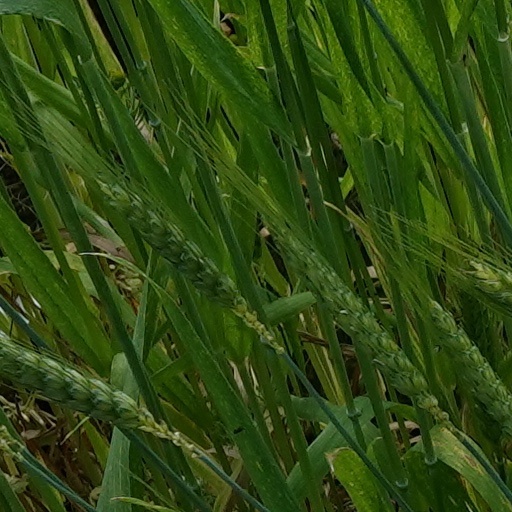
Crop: wheat